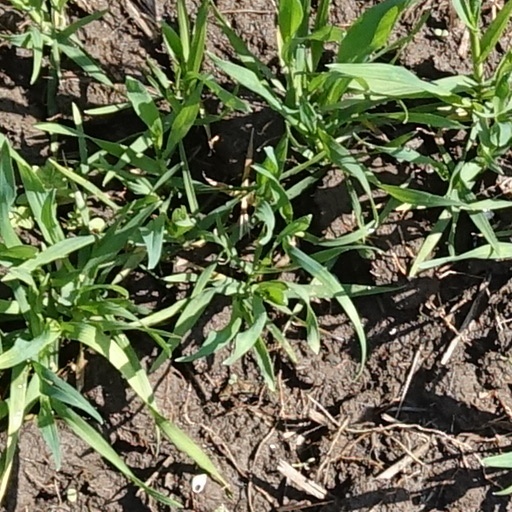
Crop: wheat